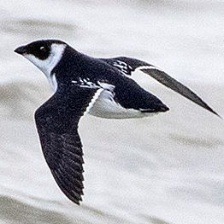
Species: LITTLE AUK
Scientific name: ALLE ALLE